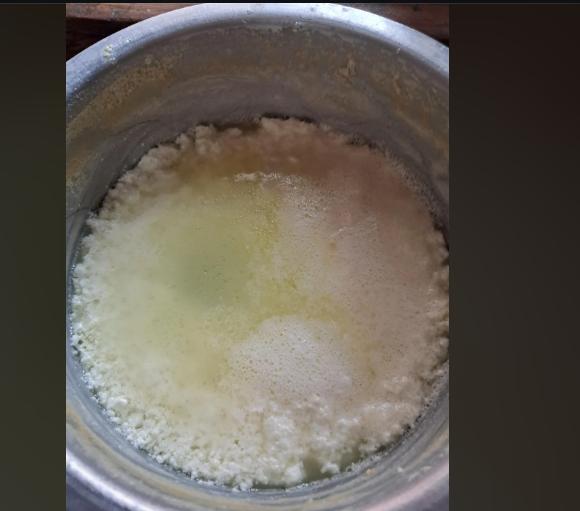
Utayarishaji wa bidhaa ya maziwa unaendelea, kwenye sufuria, maziwa yaliyoganda yanajitokeza, yakiwa yametenganishwa na kiyowevu.